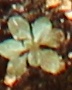
Label: Horseweed